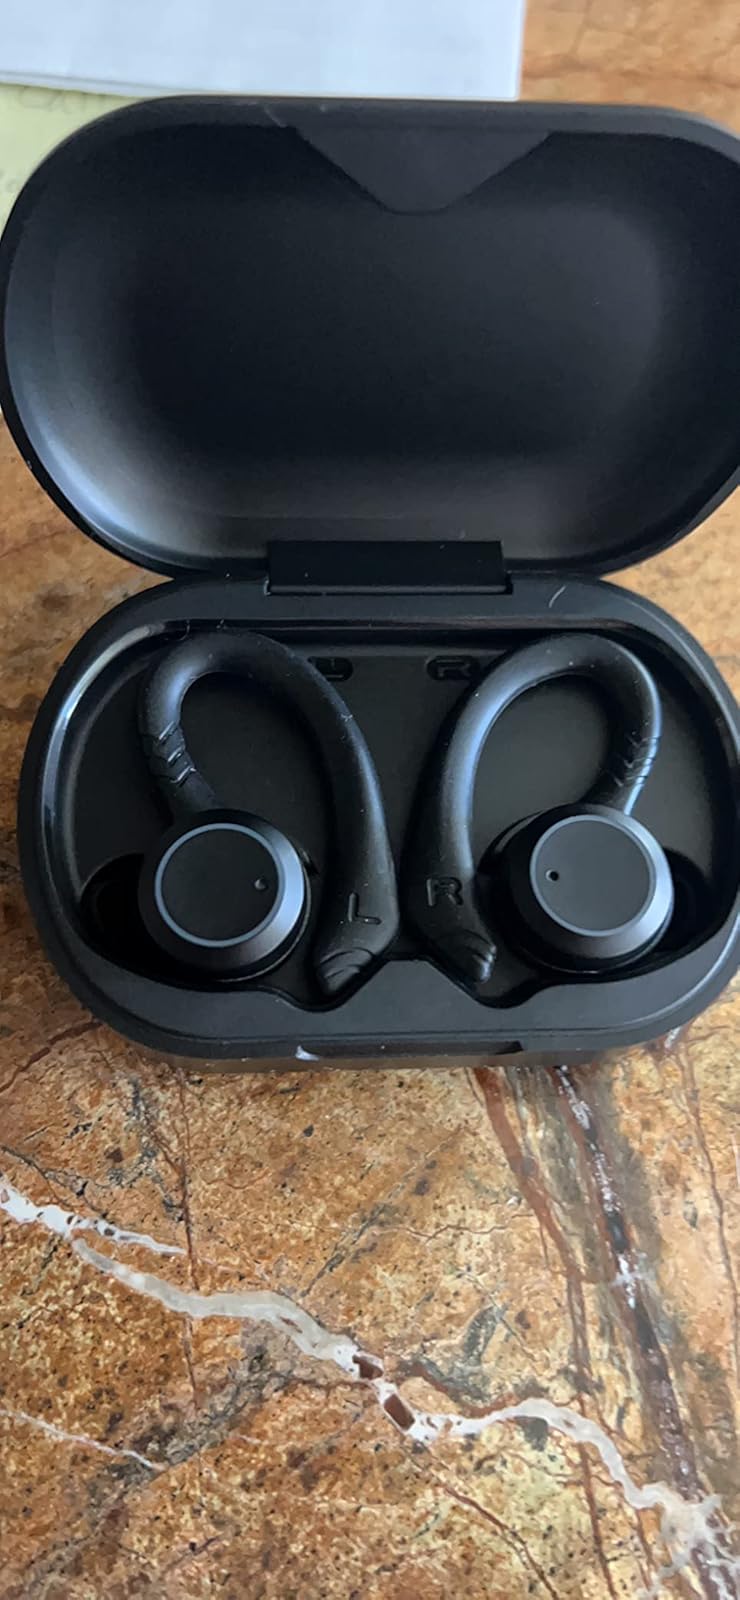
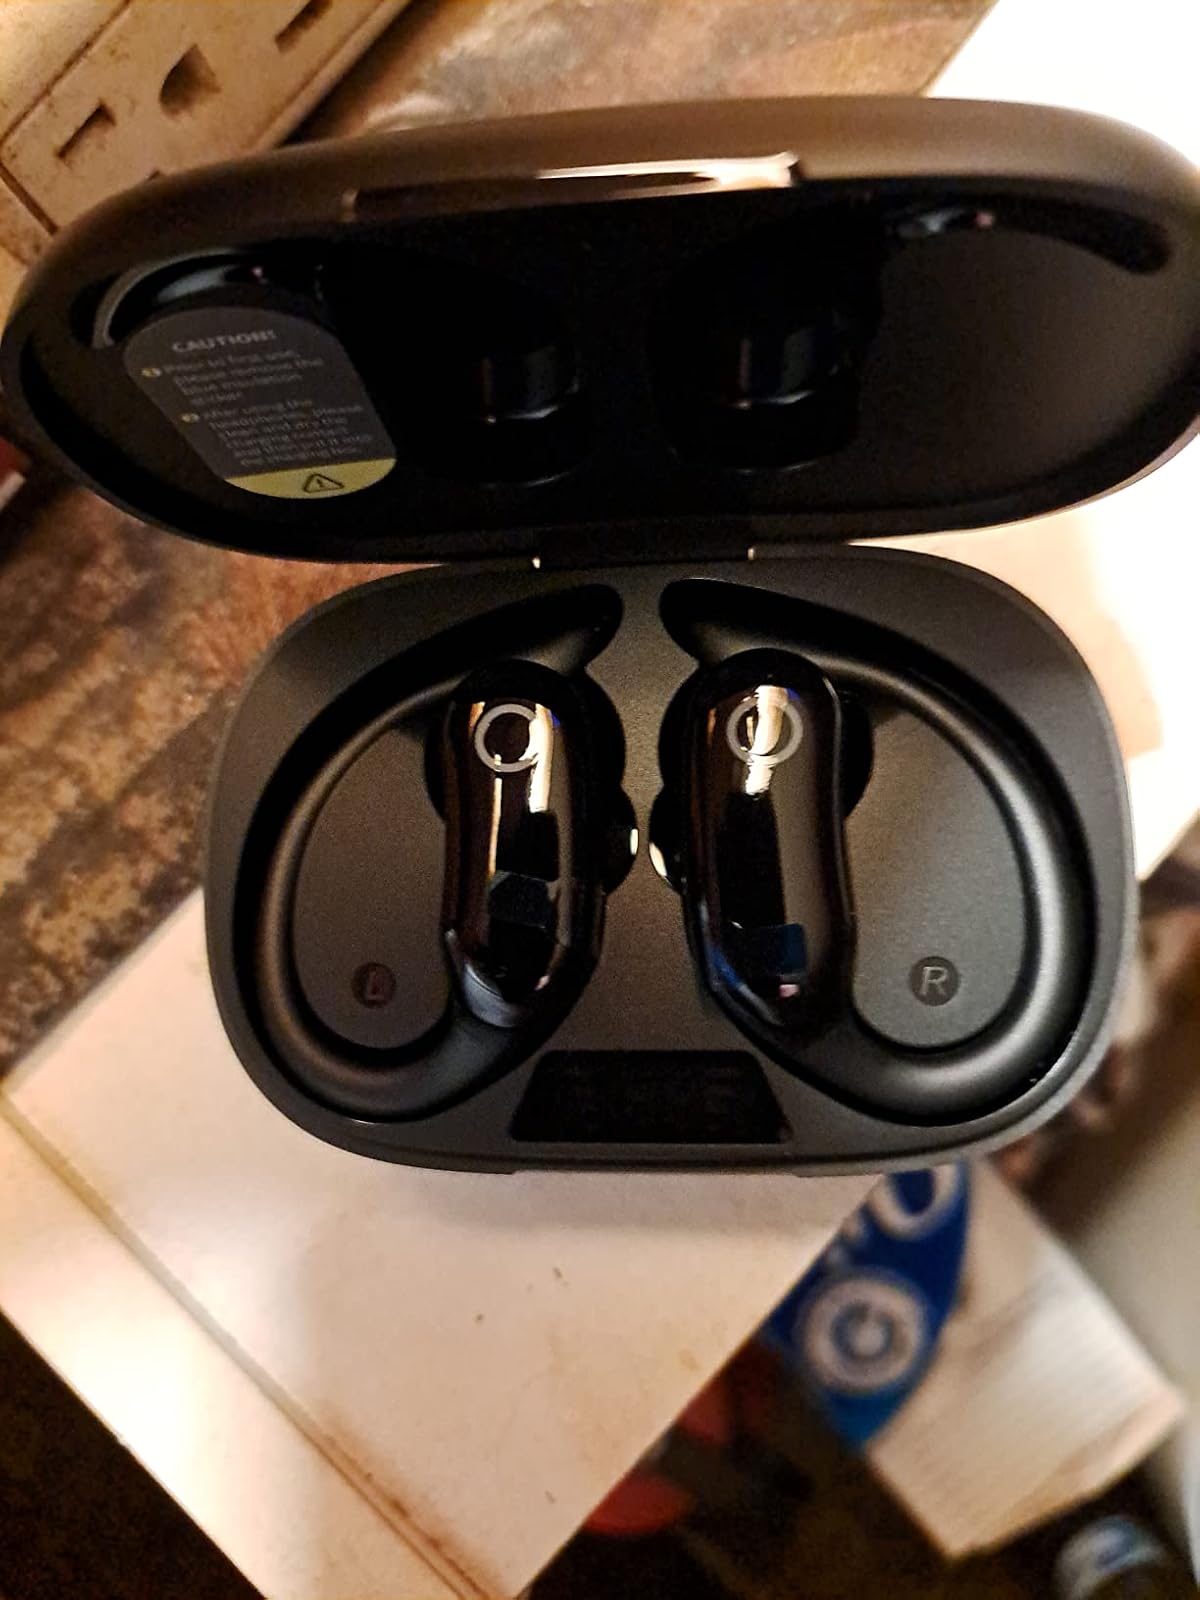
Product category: earbuds
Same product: no